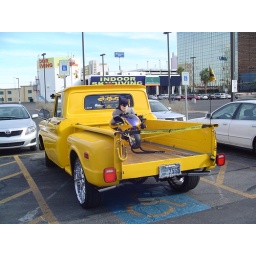
Batman spotted getting a lift from a classic truck near the Stardust Hotel